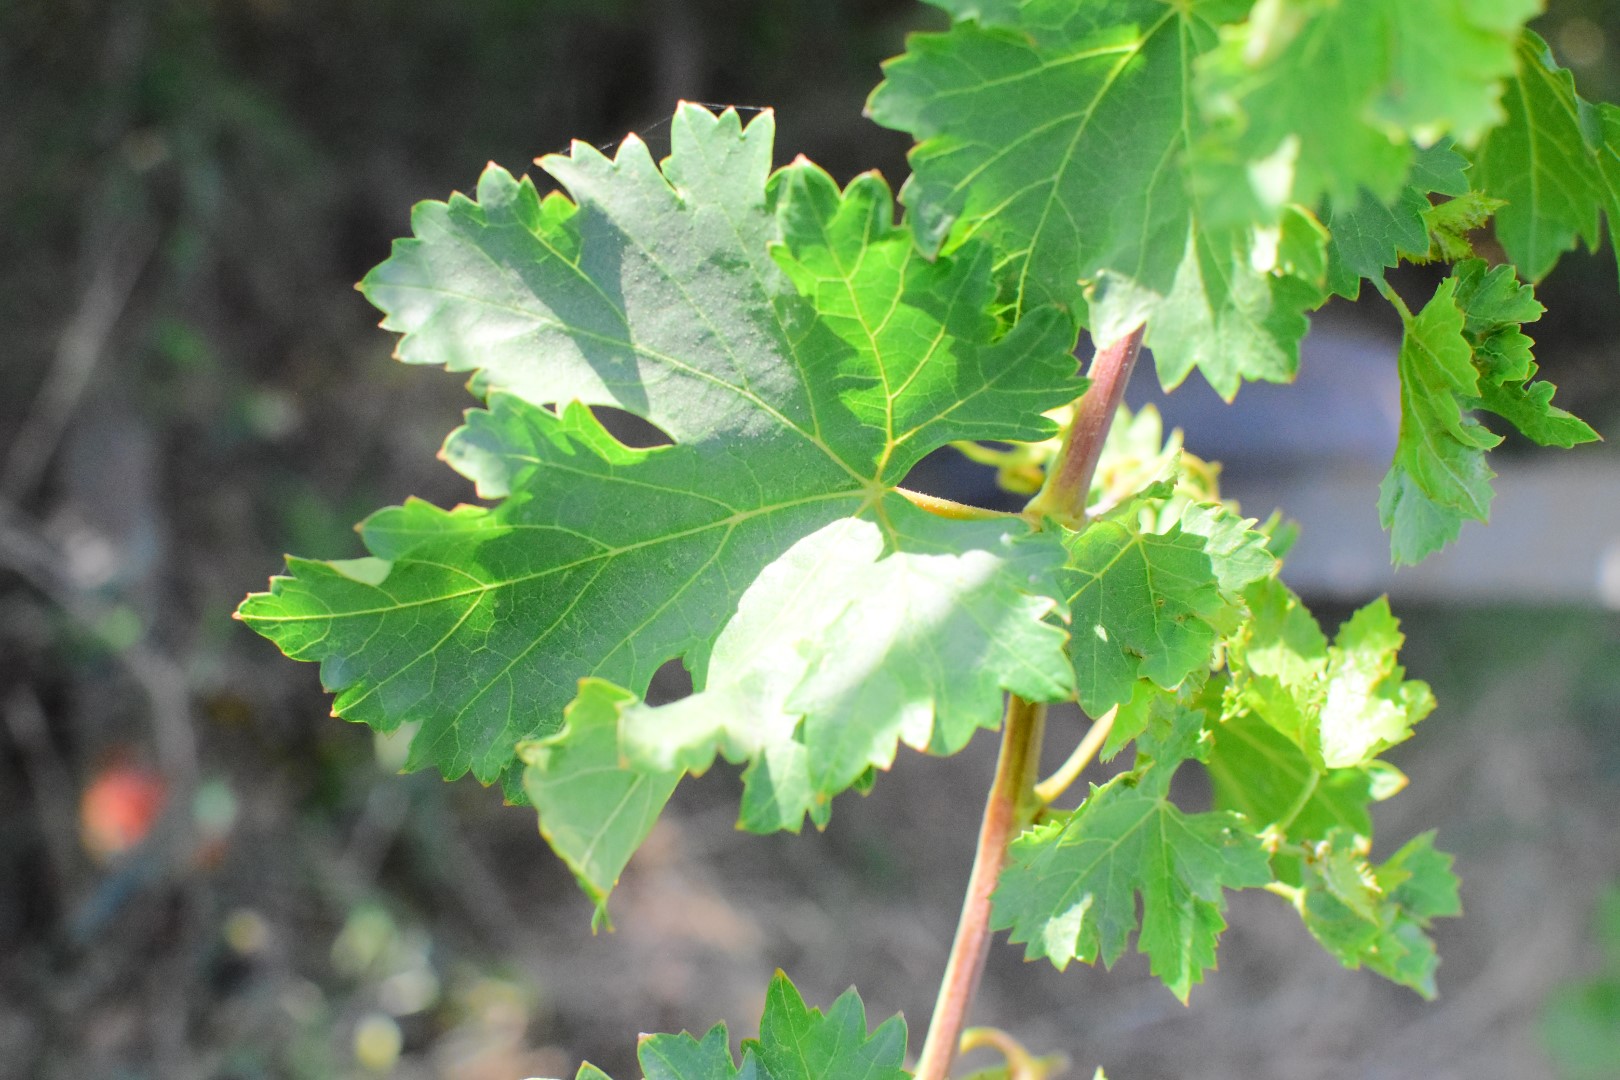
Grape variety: Deas Al-Annz